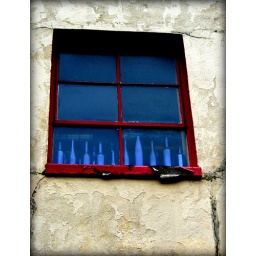
blue bottles in a window